William O. Eareckson

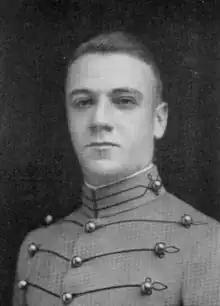
At West Point in 1924

Colonel William "Eric" Olmstead Eareckson (May 30, 1900 – October 25, 1966) was a U.S. Army Air Forces combat commander during the World War II Battle of the Aleutian Islands. He was awarded the Distinguished Service Cross and the Navy Cross for his heroic actions during World War II.